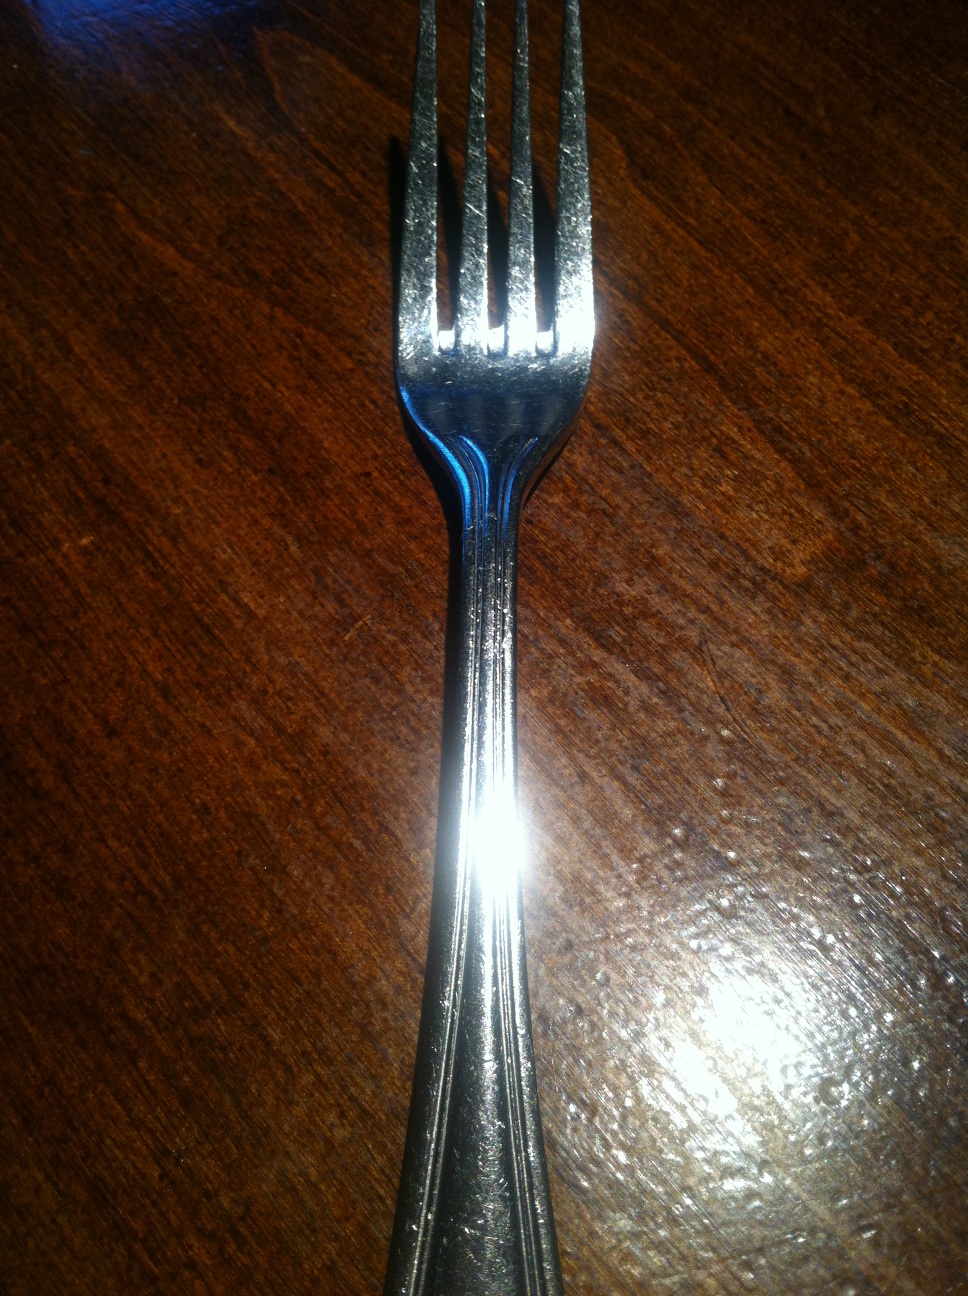Question: What's this?
Answer: fork